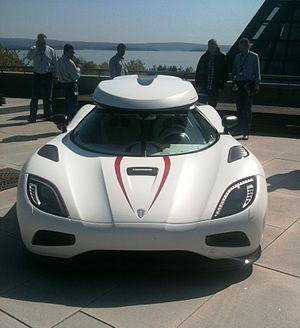
Koenigsegg Agera R Édition Hiver.